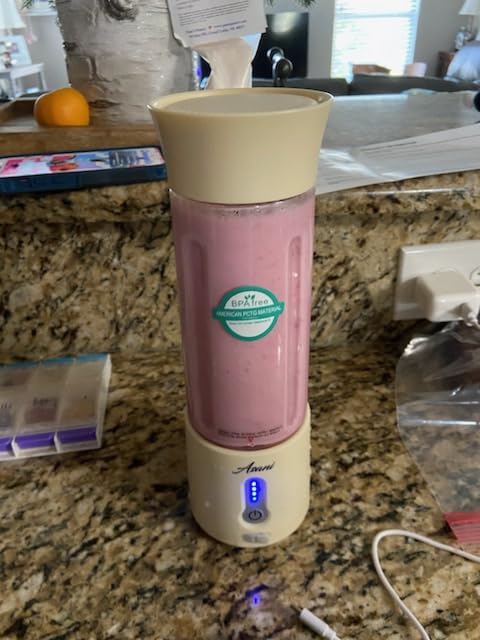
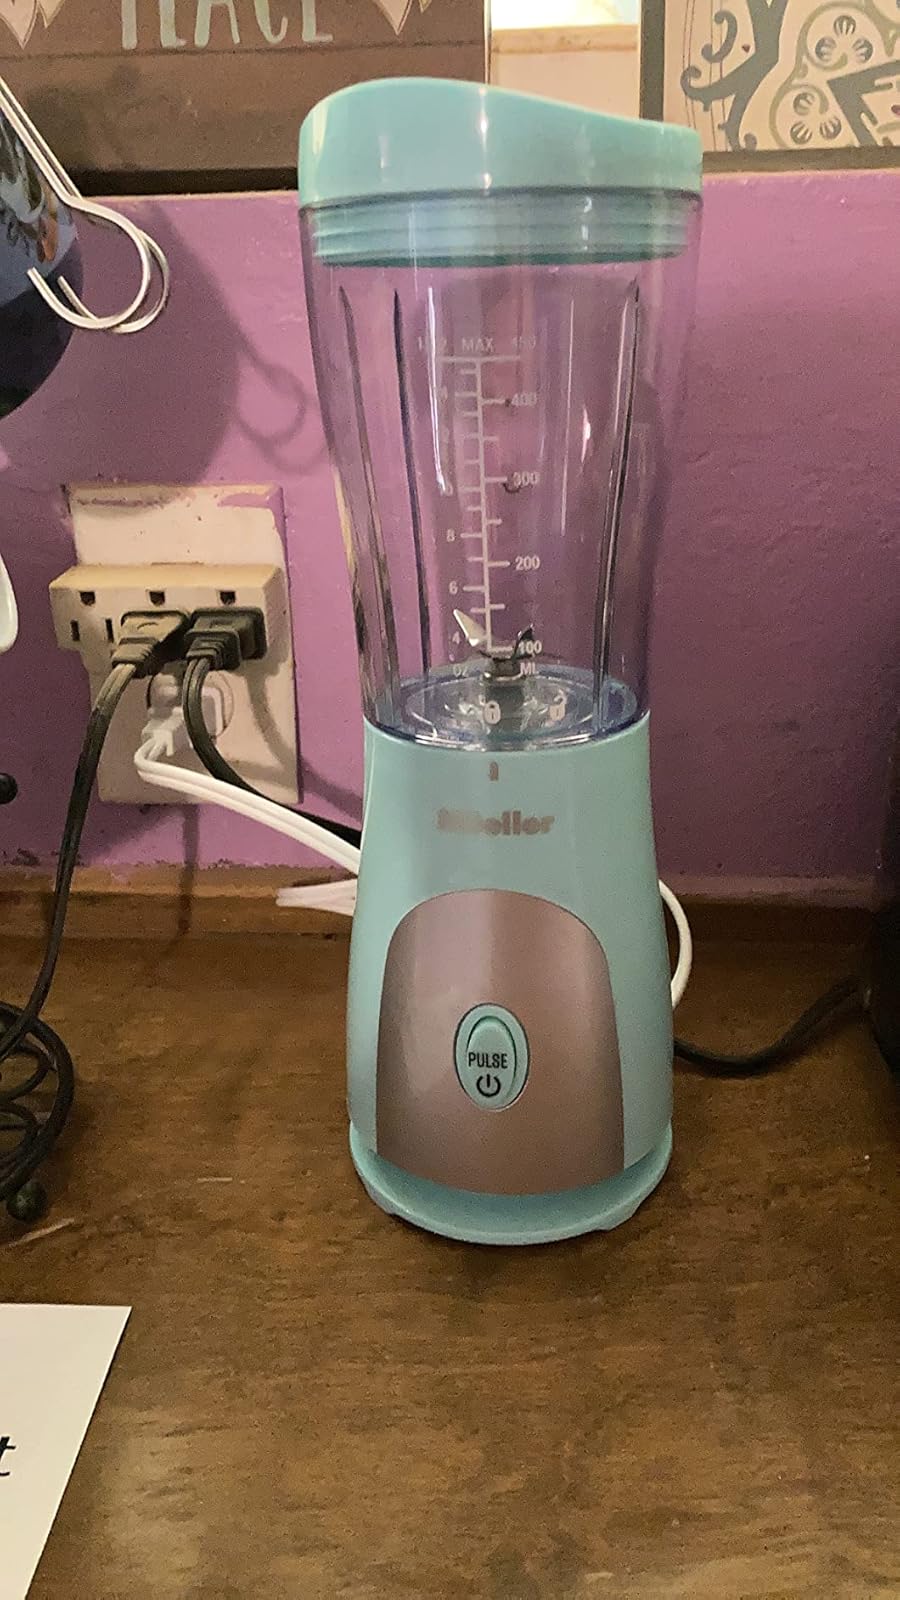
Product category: items_blender
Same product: no